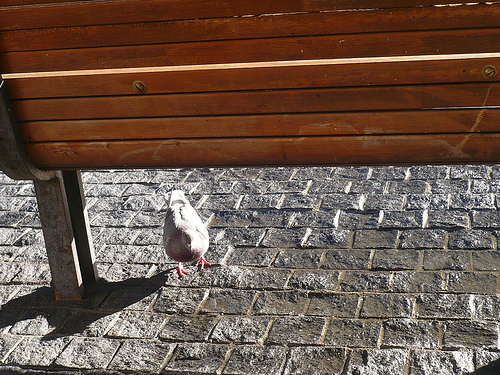
user: Given an image and a question. Answer the question in a short answer. Question: What type of bird is this? Short Answer:
assistant: pigeon